Liturgy of Saint James

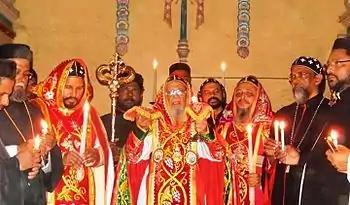
A West Syriac Rite liturgy of the Jacobite Syrian Christian Church holding paterissa (crozier)

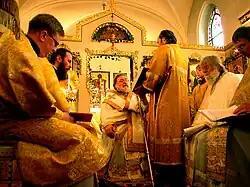
Orthodox bishop Longin (Talypin), holding his paterissa (crozier), presiding over a celebration of the Liturgy of St. James in Düsseldorf, Germany

The Liturgy of Saint James the Just is the skeleton of the whole Qurbono Qadisho with all the prayers before the anaphora being exactly the same, no matter which anaphora is chosen. The Liturgy of St James the Just comprises: